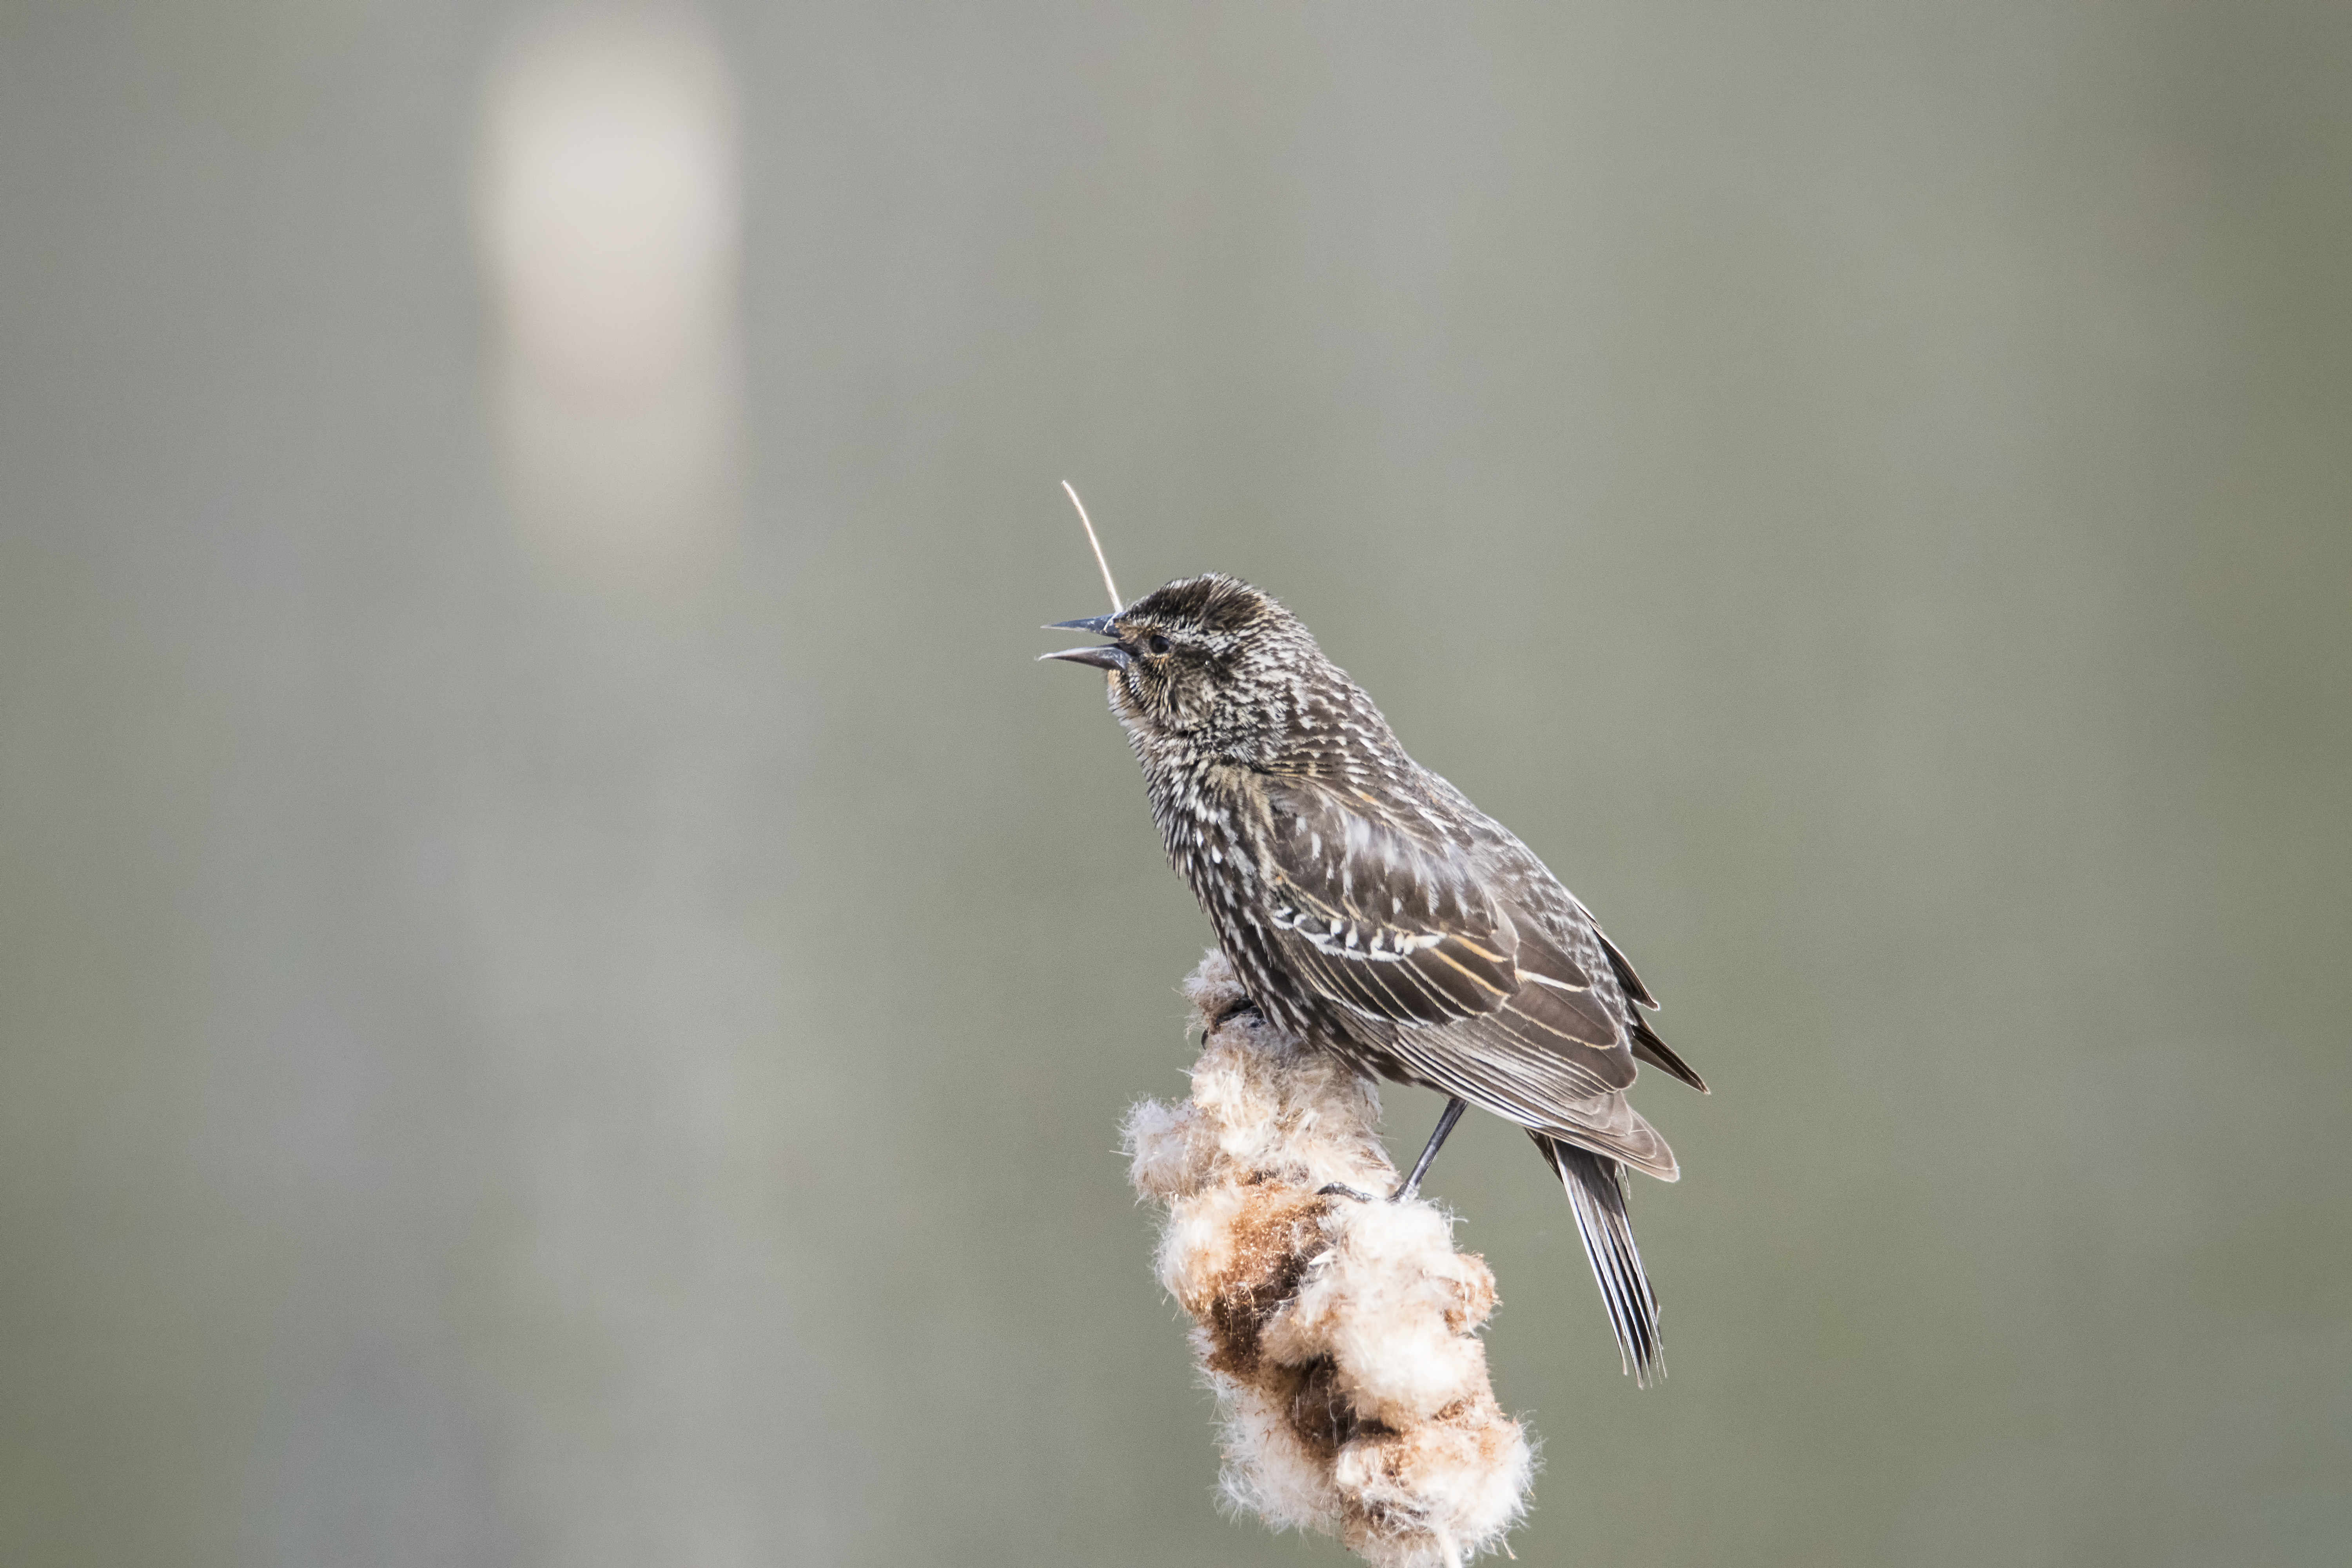
nature, branch, bird, wing, wildlife, red, beak, winged, fauna, close up, canada, a, vertebrate, sparrow, quebec, finch, blackbird, sherbrooke, oiseau, carouge, paulettes, wren, macro photography, house sparrow, old world flycatcher, perching bird